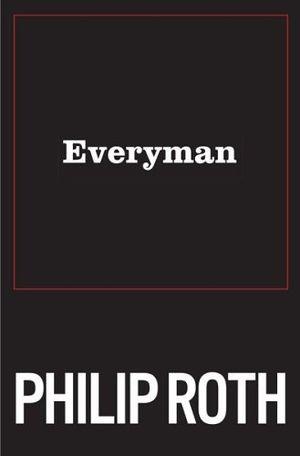
Un homme est un roman américain de Philip Roth, paru le 9 mai 2006 aux éditions Houghton Mifflin Harcourt, traduit en français et publié en France le 8 novembre 2007. Il s'agit du premier tome du cycle Némésis, récompensé par le PEN/Faulkner Award en 2007.